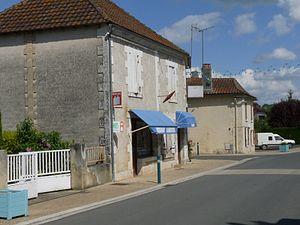
Bar-restaurant-épicerie-presse-pompiste, Saint-Vincent-Jalmoutiers, Dordogne, France
Saint-Vincent-Jalmoutiers est une commune française située dans le département de la Dordogne, en région Nouvelle-Aquitaine.